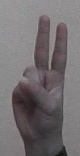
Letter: taa